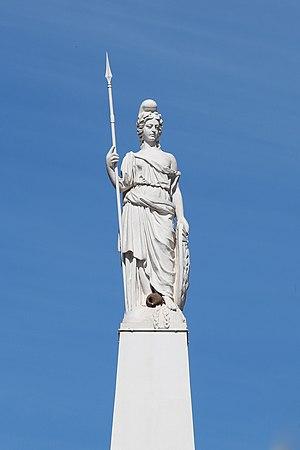
Statue au sommet de la Pyramide de Mai, Place de Mai, Buenos Aires
La pyramide de Mai se dresse au centre de la place de Mai à Buenos Aires et est le premier monument patriotique ― c'est-à-dire commémorant l’indépendance ― dont se dota la capitale argentine. Son histoire débute en mars 1811, lorsque la Grande Junte décida de faire construire un monument sur le côté ouest de la place, pour célébrer le premier anniversaire de la révolution de Mai de 1810, événement qui enclencha le processus d’indépendance.